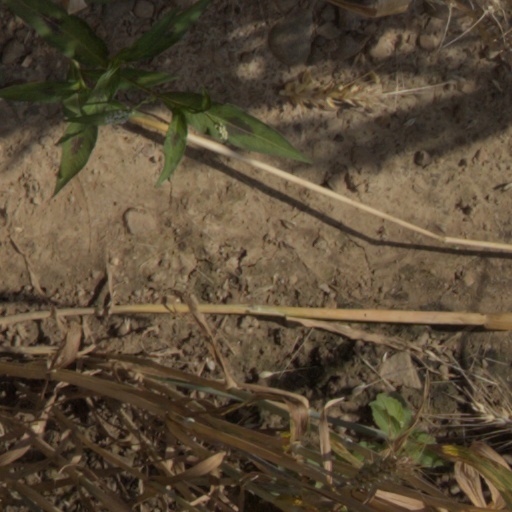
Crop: wheat